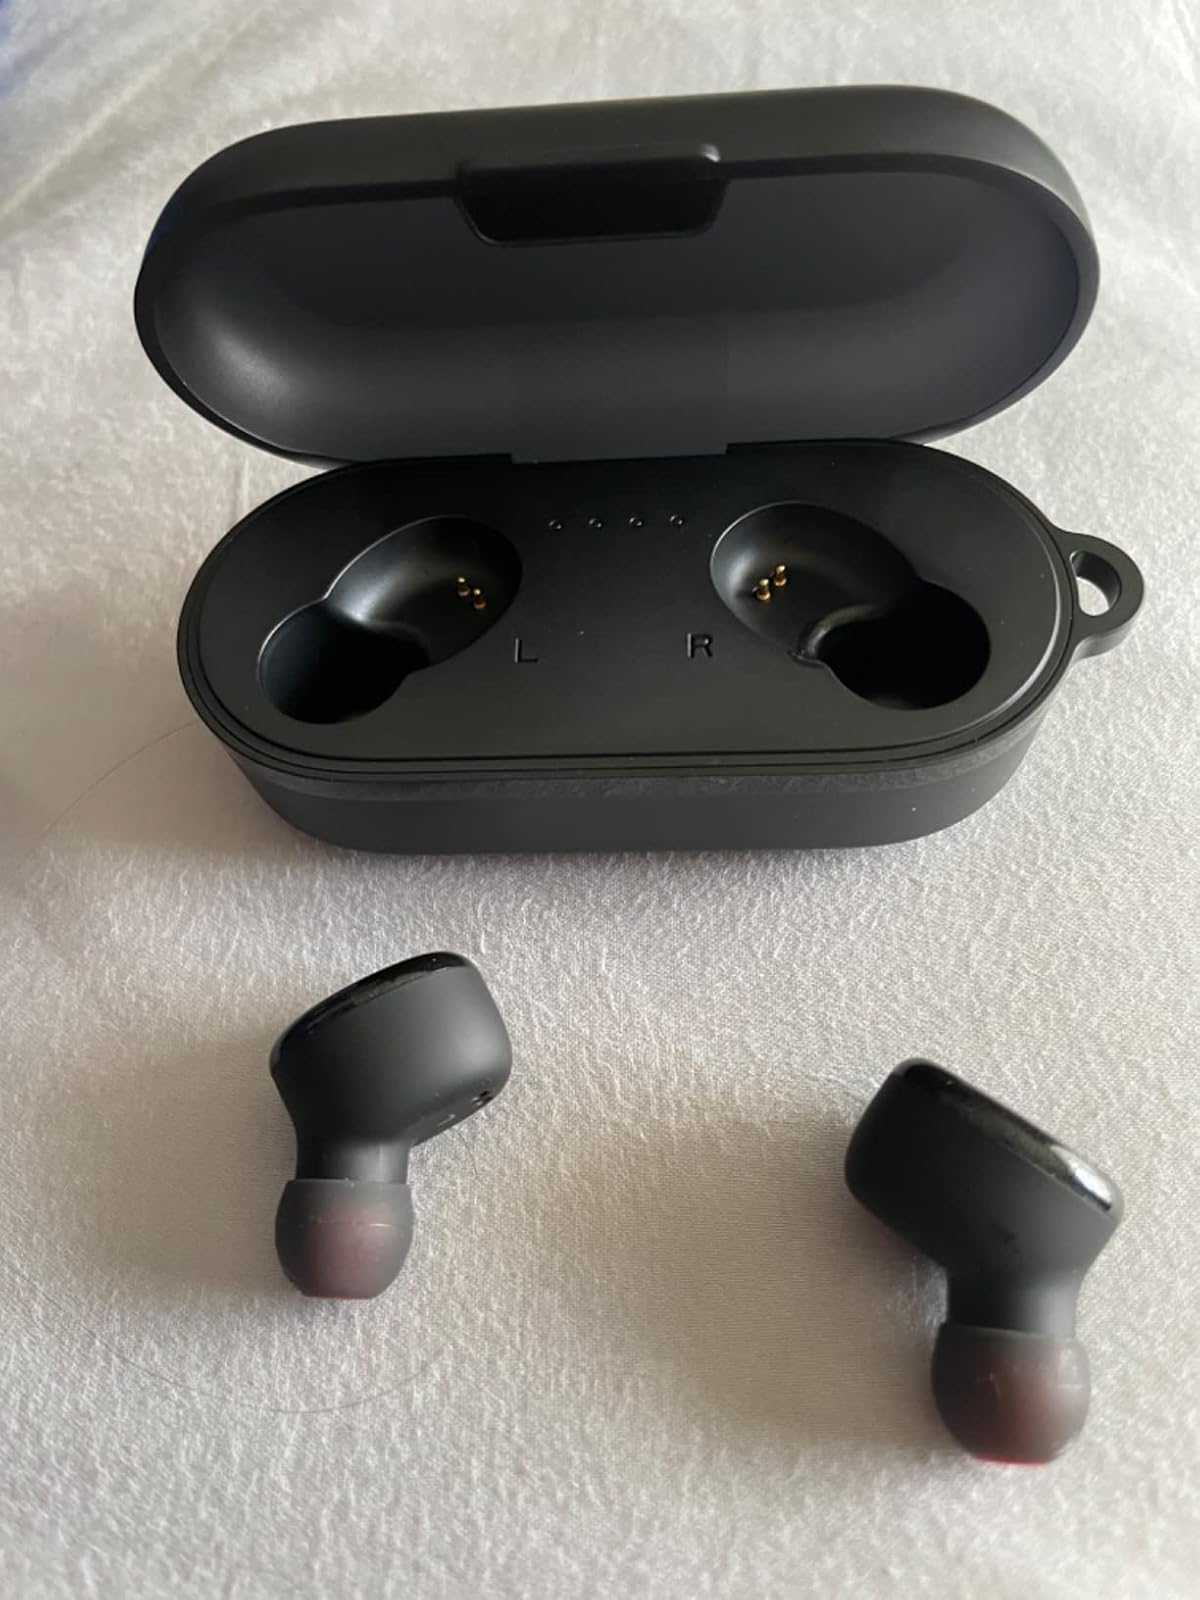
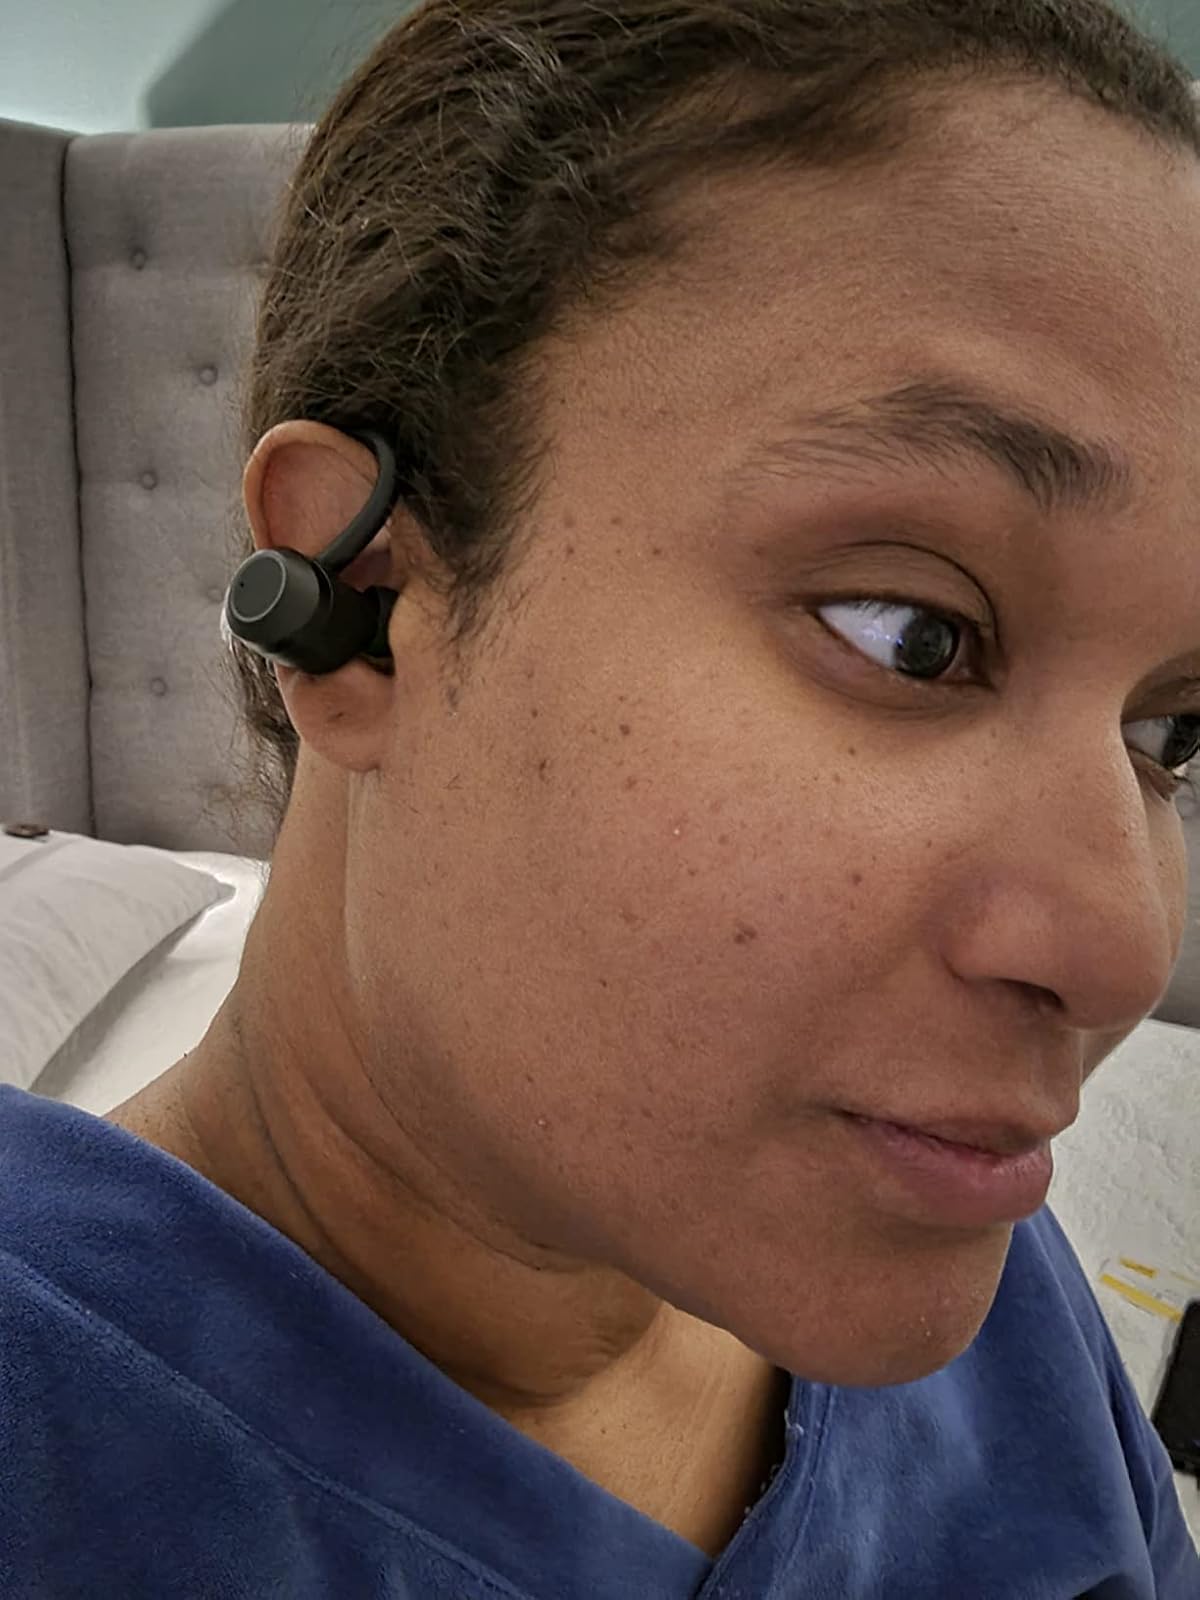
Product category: earbuds
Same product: no